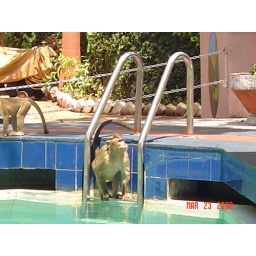
monkey drinking water from the swimming pool in Matheran hotel